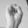
ASL letter: S